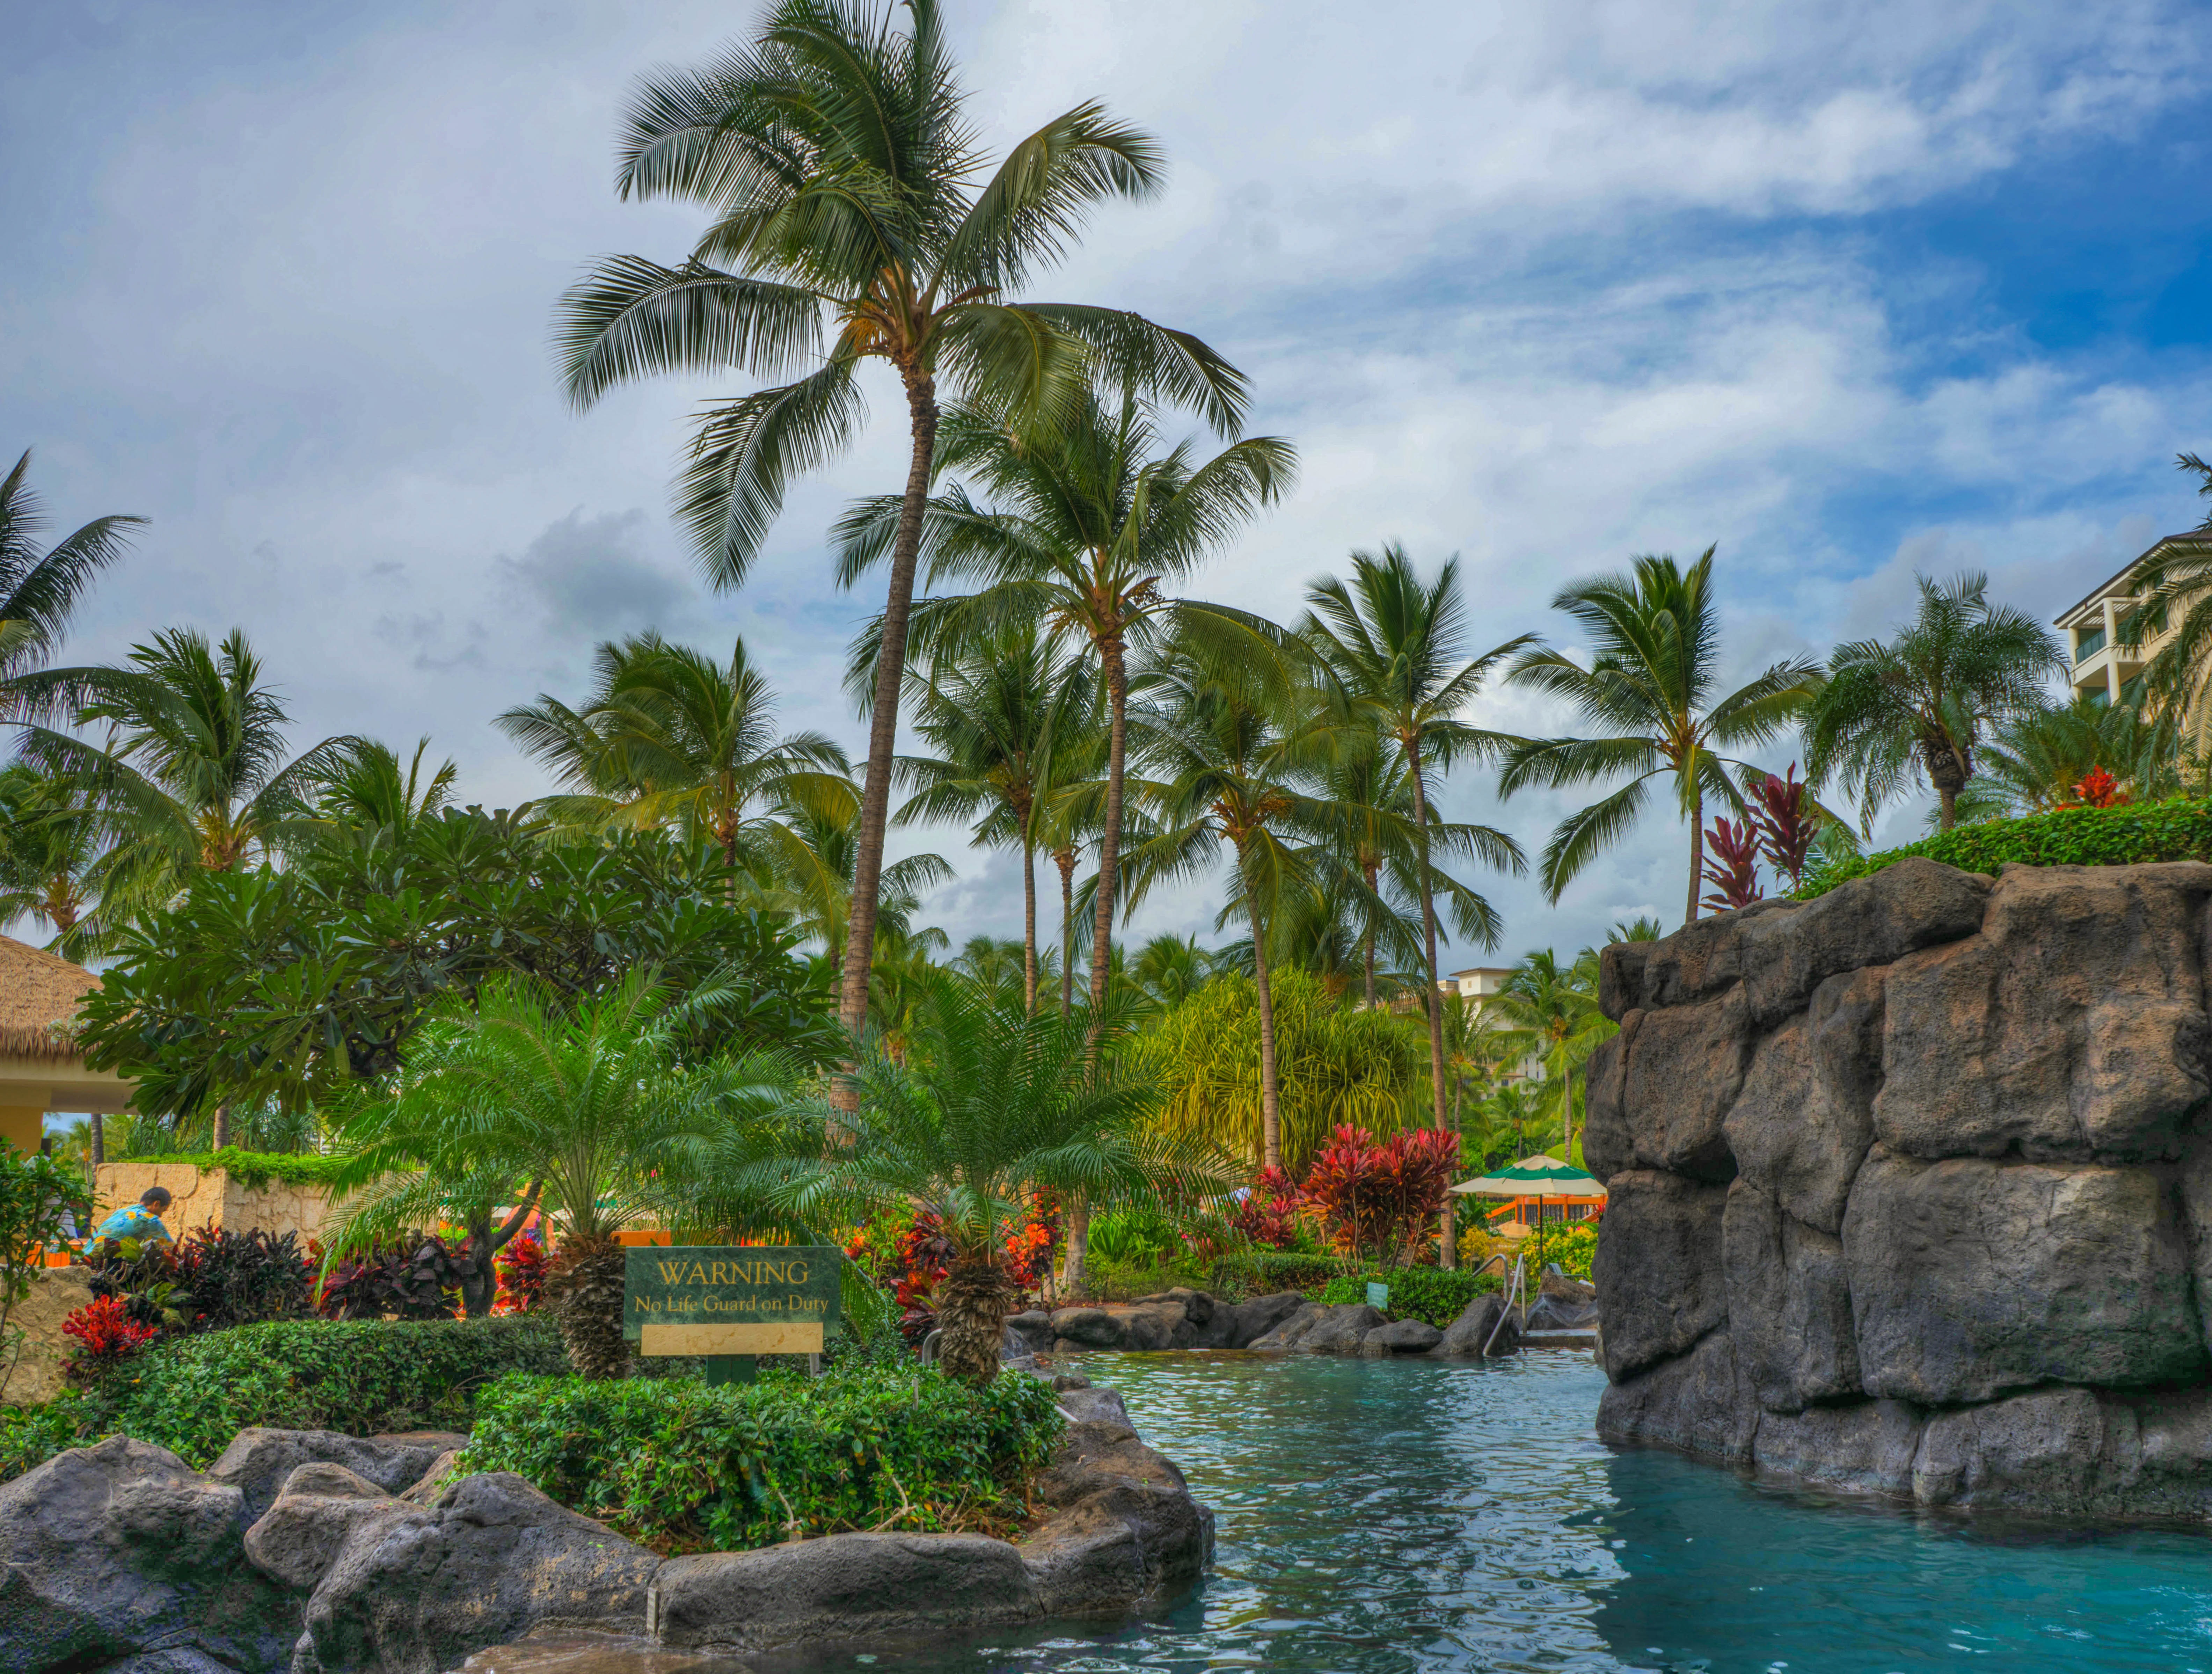
sea, coast, tree, outdoor, person, people, summer, vacation, travel, pool, jungle, holiday, lagoon, bay, island, hawaii, tourism, resort, caribbean, oahu, palm trees, tropics, ecosystem, marriott, ko olina, geographical feature, arecales, palm family